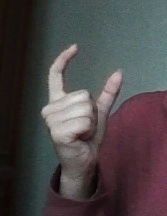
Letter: nun